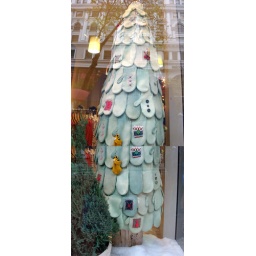
The towering felted-mittens tree in the Anthropologie window was sweet,